Jasem Delavari

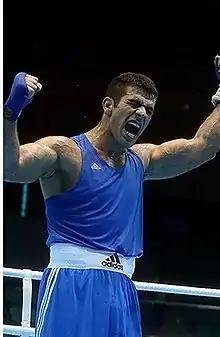

Jasem Delavari (born September 2, 1986, in Ghaemshahr, Iran) is an Iranian amateur boxer who competed in the Super Heavyweight (+91 kg) division at the 2006 Asian Games winning the bronze medal in a lost bout against Uzbekistan's eventual gold medalist Rustam Saidov 11-31.